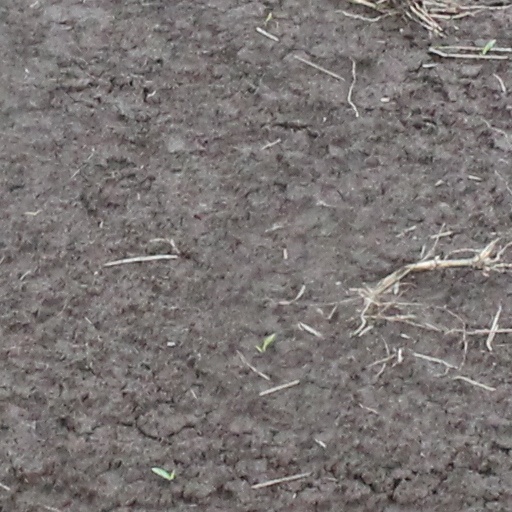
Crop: wheat